In der Heimat, da gibt's ein Wiedersehn

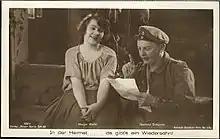
Advertising material featuring Margot Landa and Reinhold Schünzel

In der Heimat, da gibt's ein Wiedersehn! (English: "We'll meet again in the Homeland") is a 1926 German silent film directed by Leo Mittler and Reinhold Schünzel. It shares its name with a popular song title.